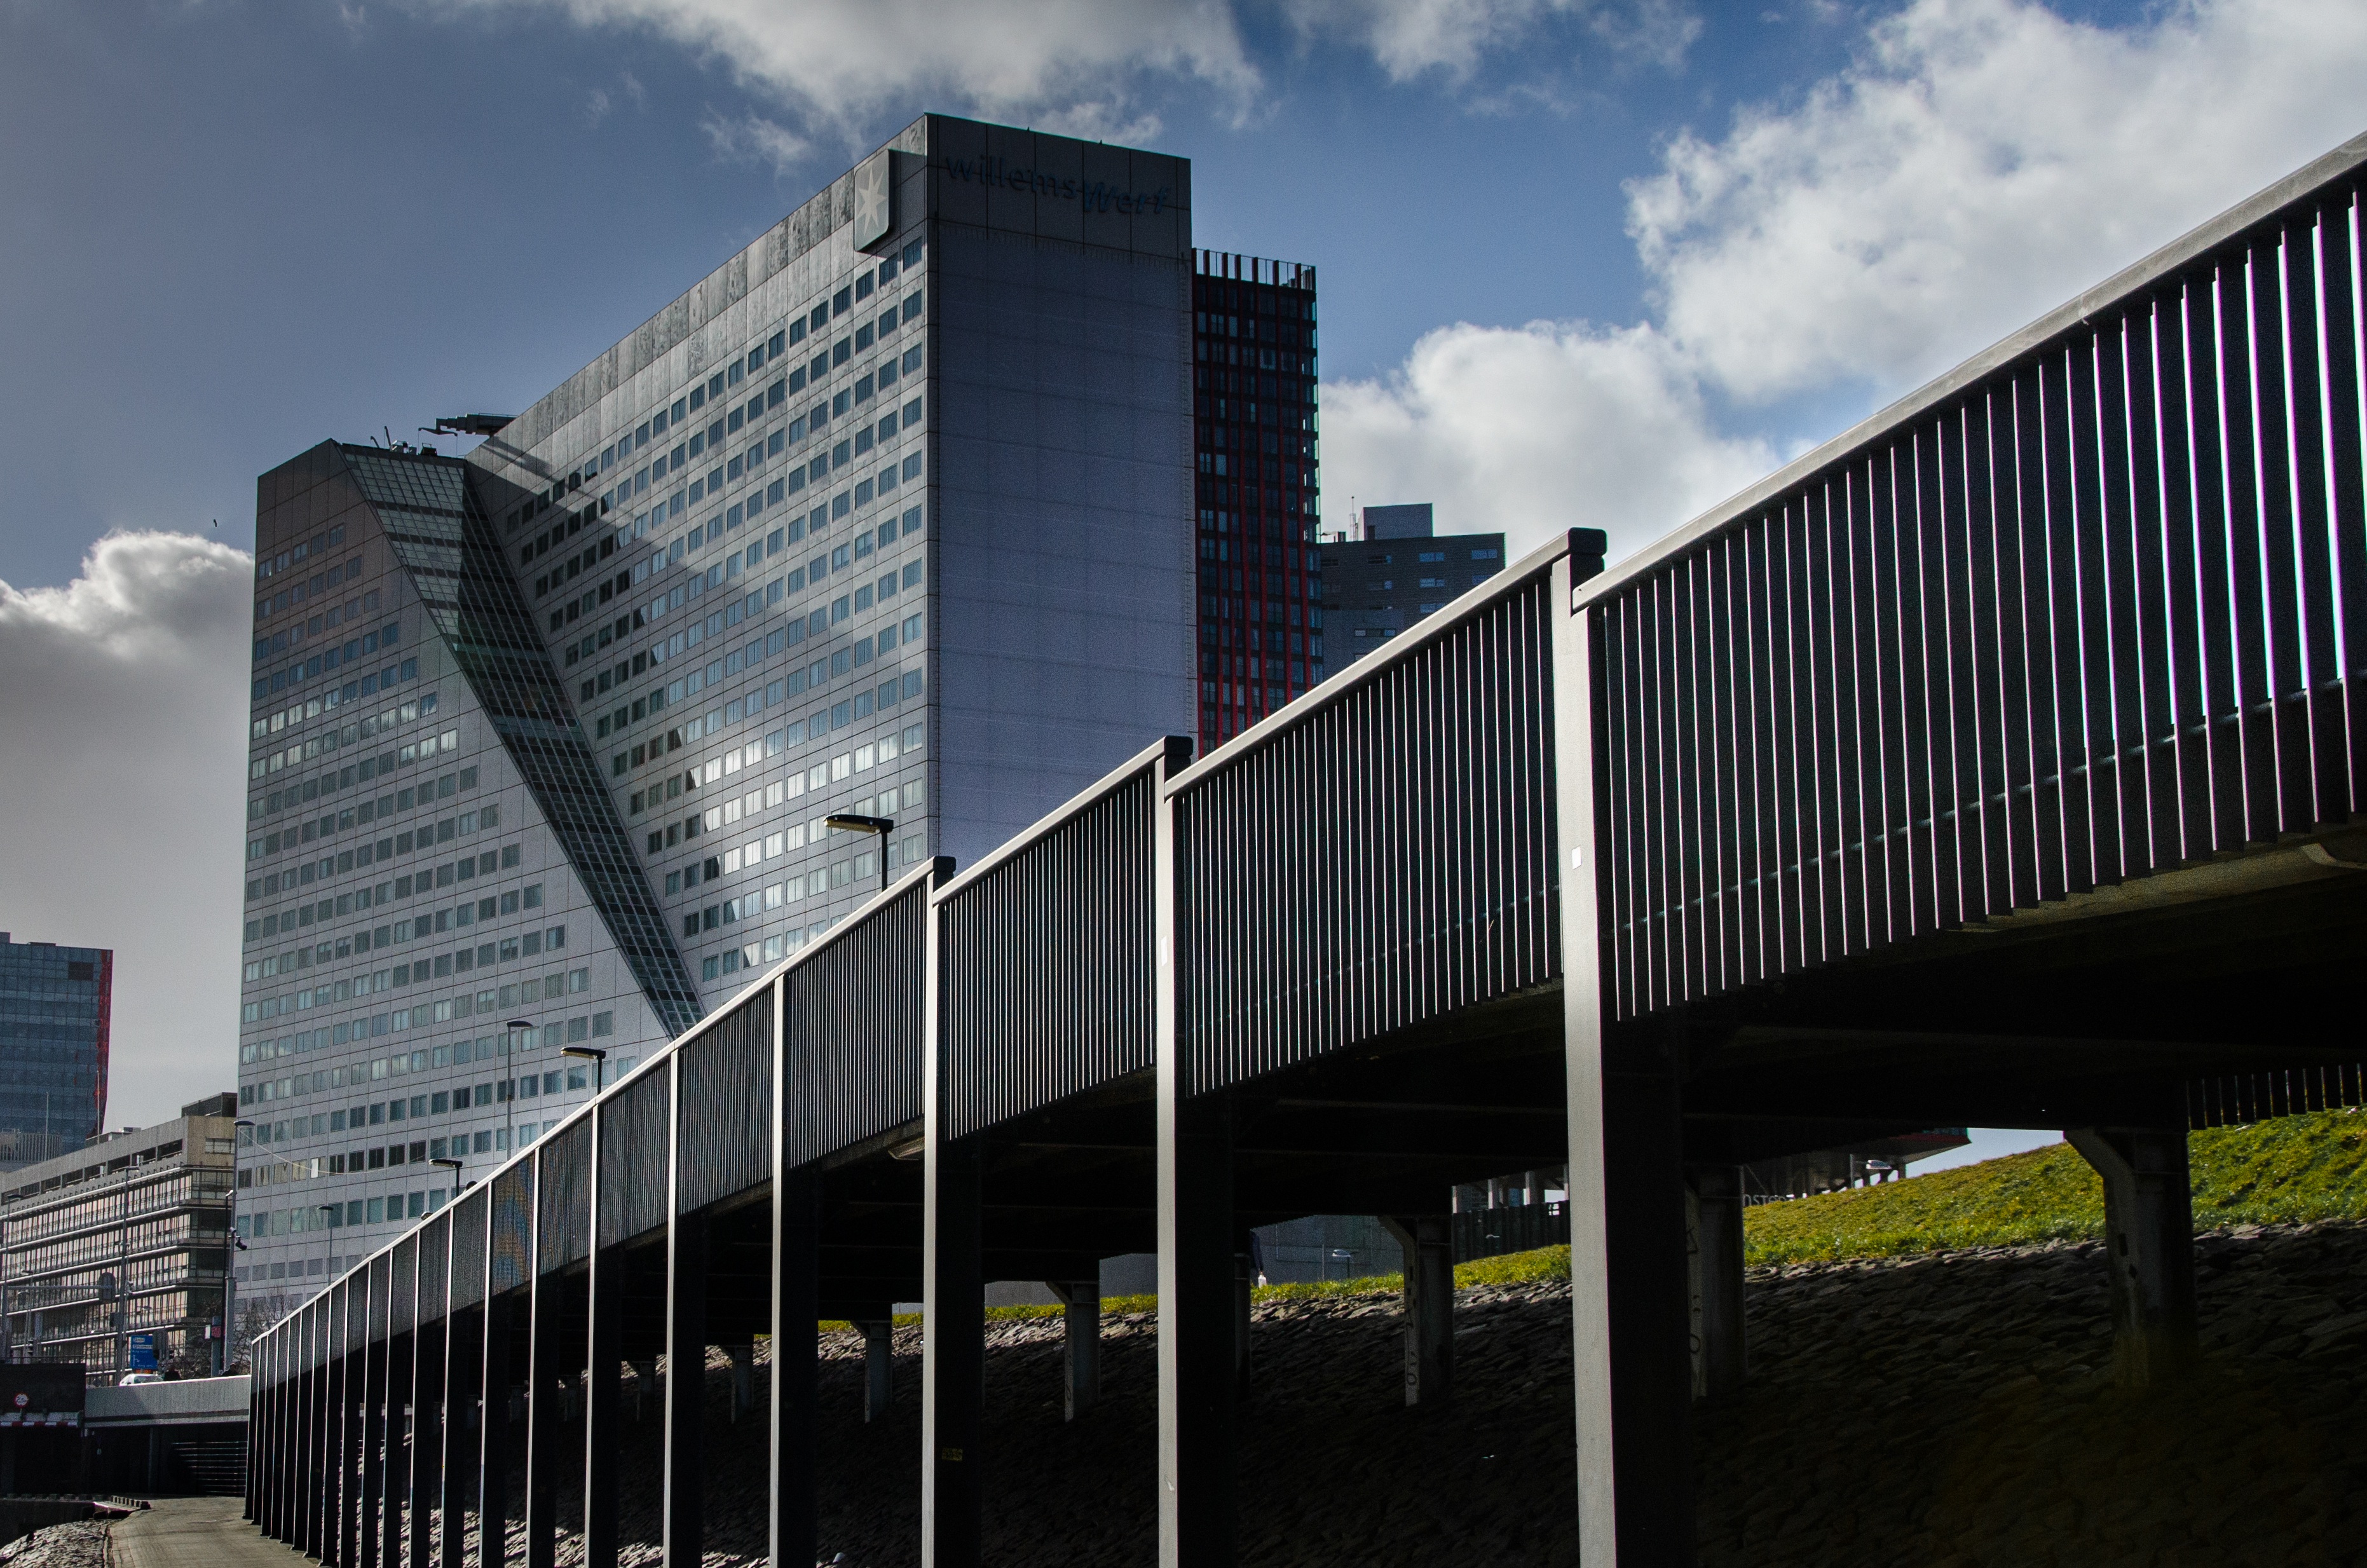
architecture, structure, sky, bridge, skyline, building, city, skyscraper, cityscape, downtown, transport, reflection, office, facade, professional, stadium, tower block, public transport, rotterdam, headquarters, urban area, metropolitan area, willemswerf